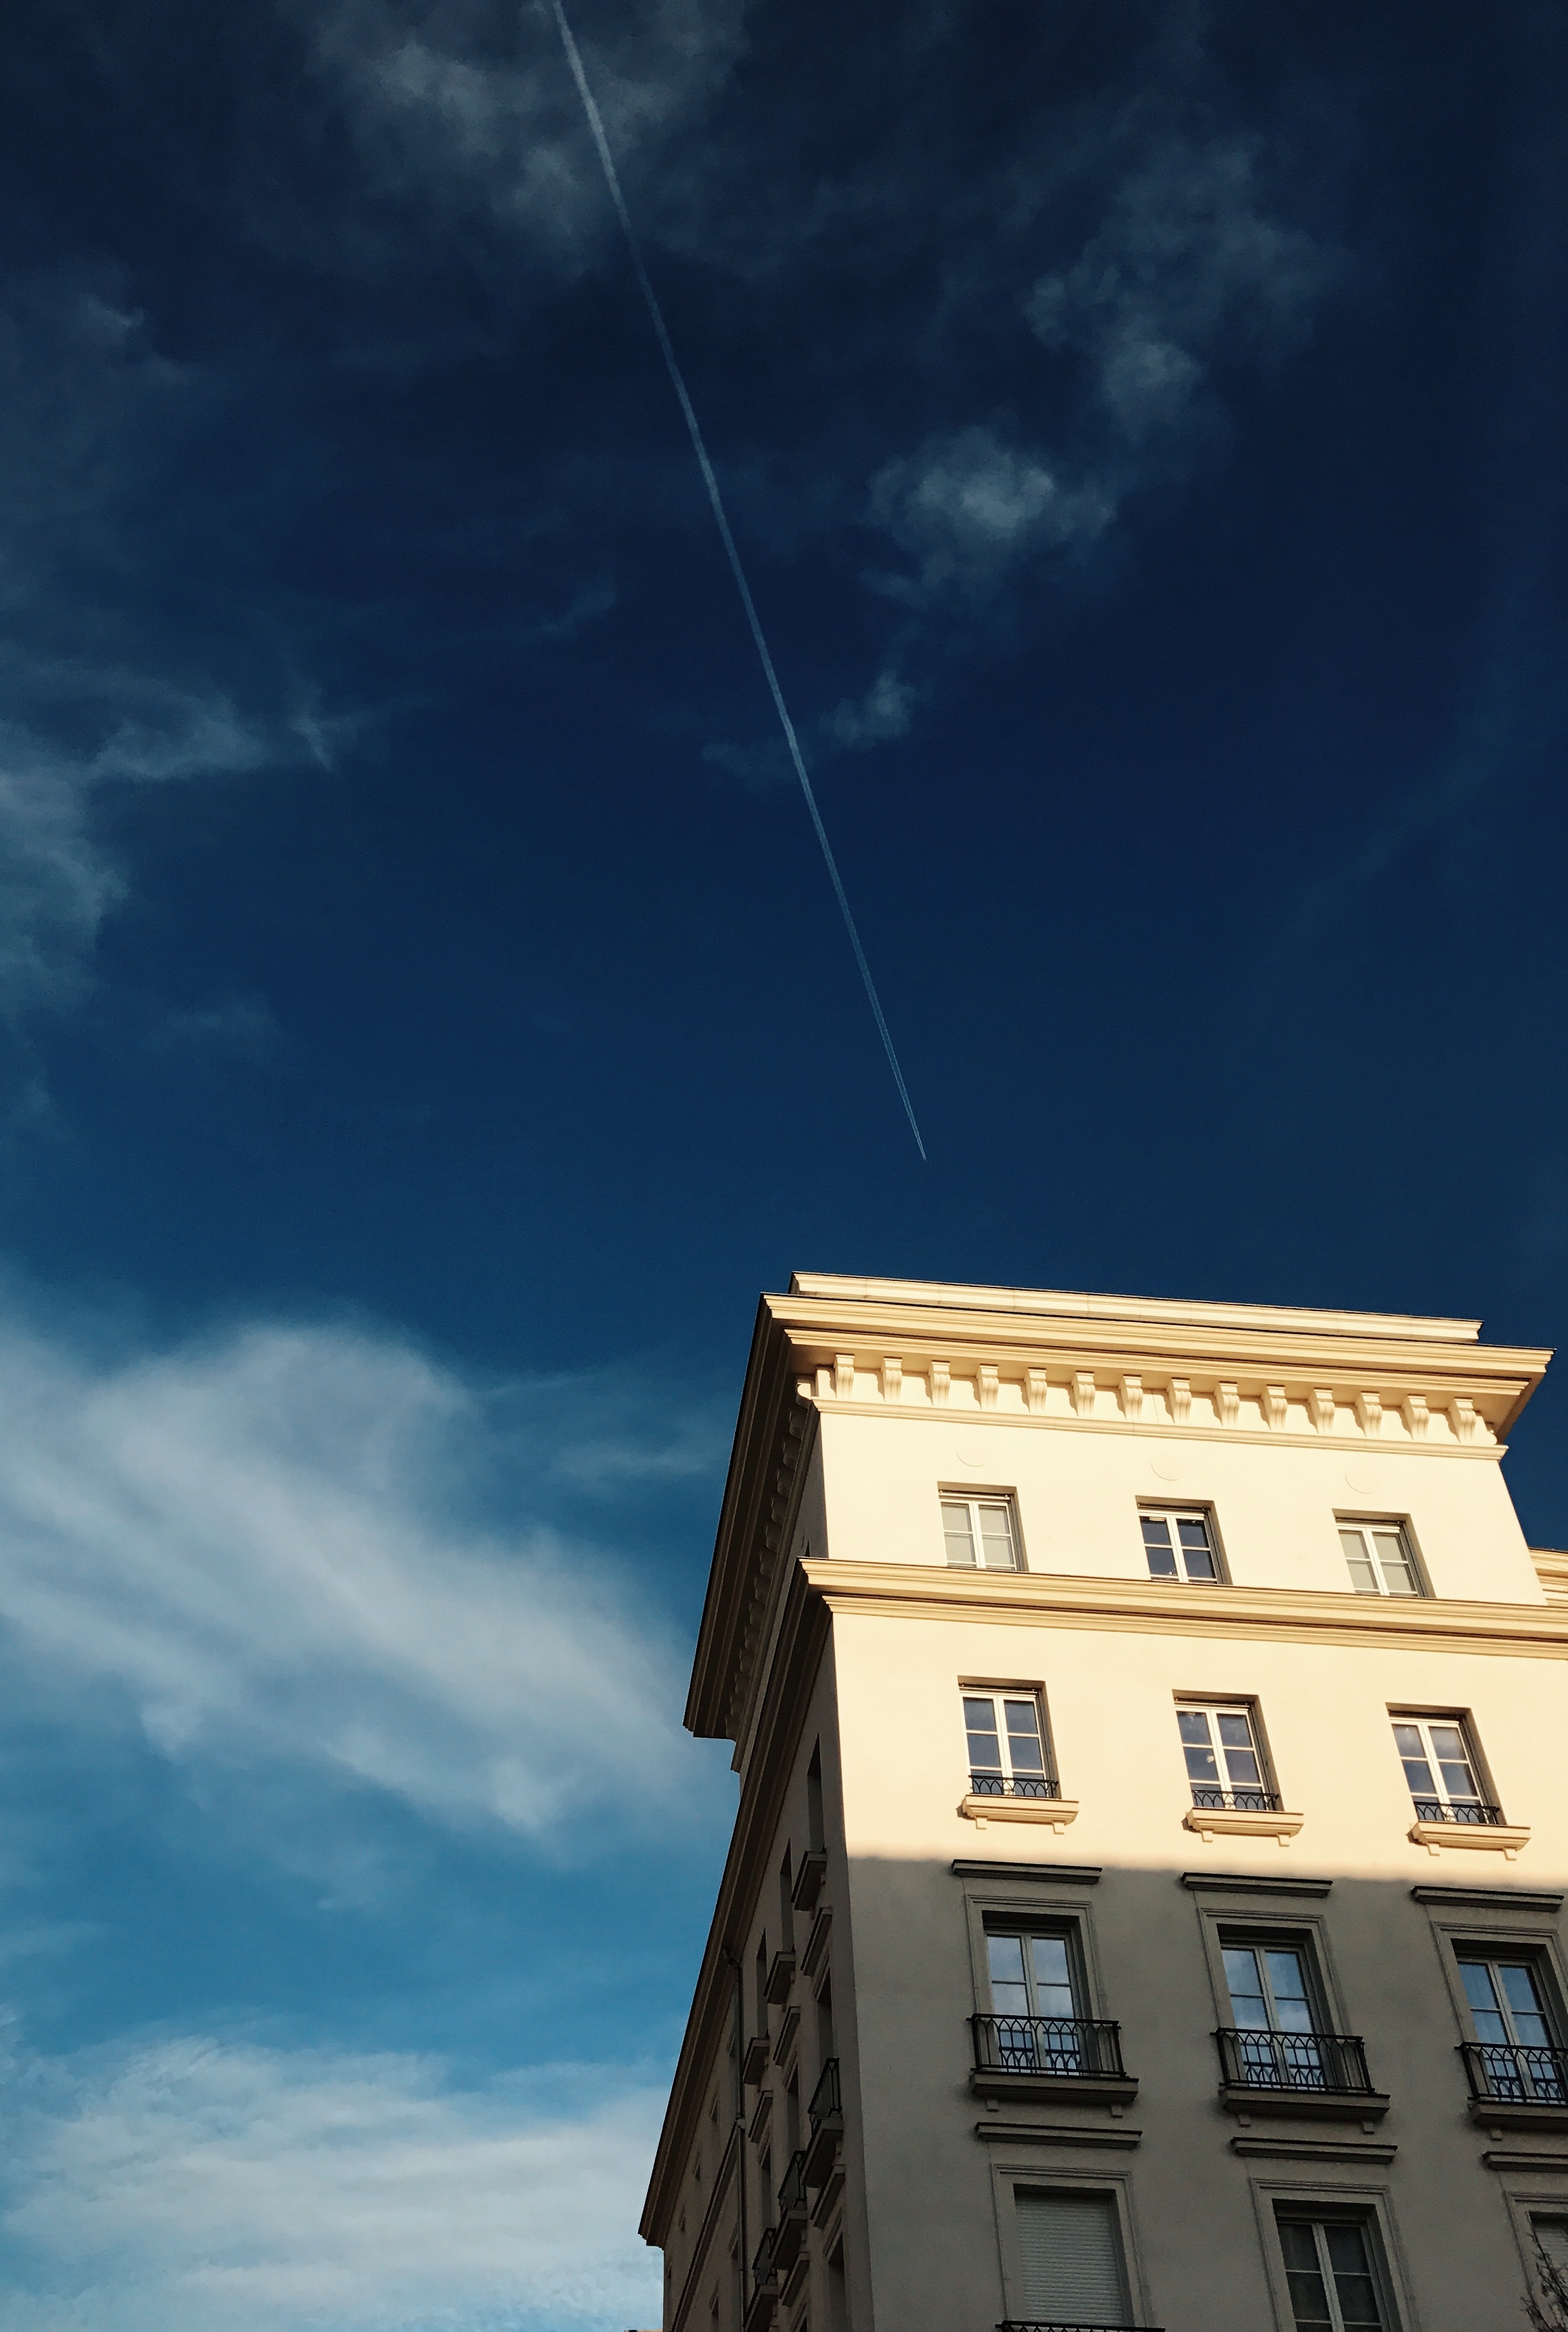
horizon, cloud, architecture, sky, sunlight, skyscraper, evening, reflection, tower, facade, blue